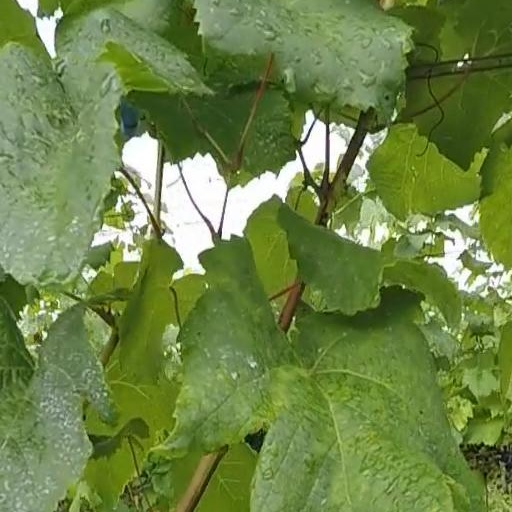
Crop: grape